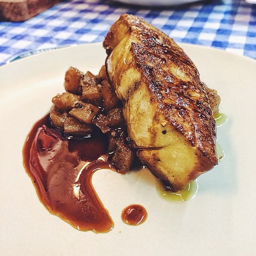
foie gras not a big fan of this ingredient but since my friend ordered it might as well gave it a try .